Sawad

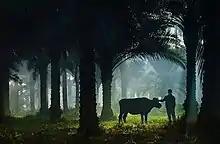
Near Basra, Iraq

Ibn Wahshiyya wrote a detailed book on agronomy called "Kitab al-filaha al-Nabatiyya", or "The Nabataean Agriculture", which documents many of the agricultural practices of the Sawad in the 3rd century AH.